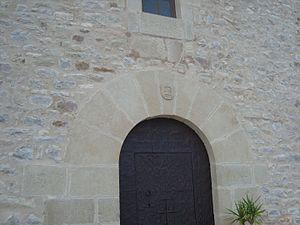
Atzeneta del Maestrat, en valencien et officiellement, est une commune d'Espagne de la province de Castellón dans la Communauté valencienne. Elle est située dans la comarque de l'Alcalatén et dans la zone à prédominance linguistique valencienne.